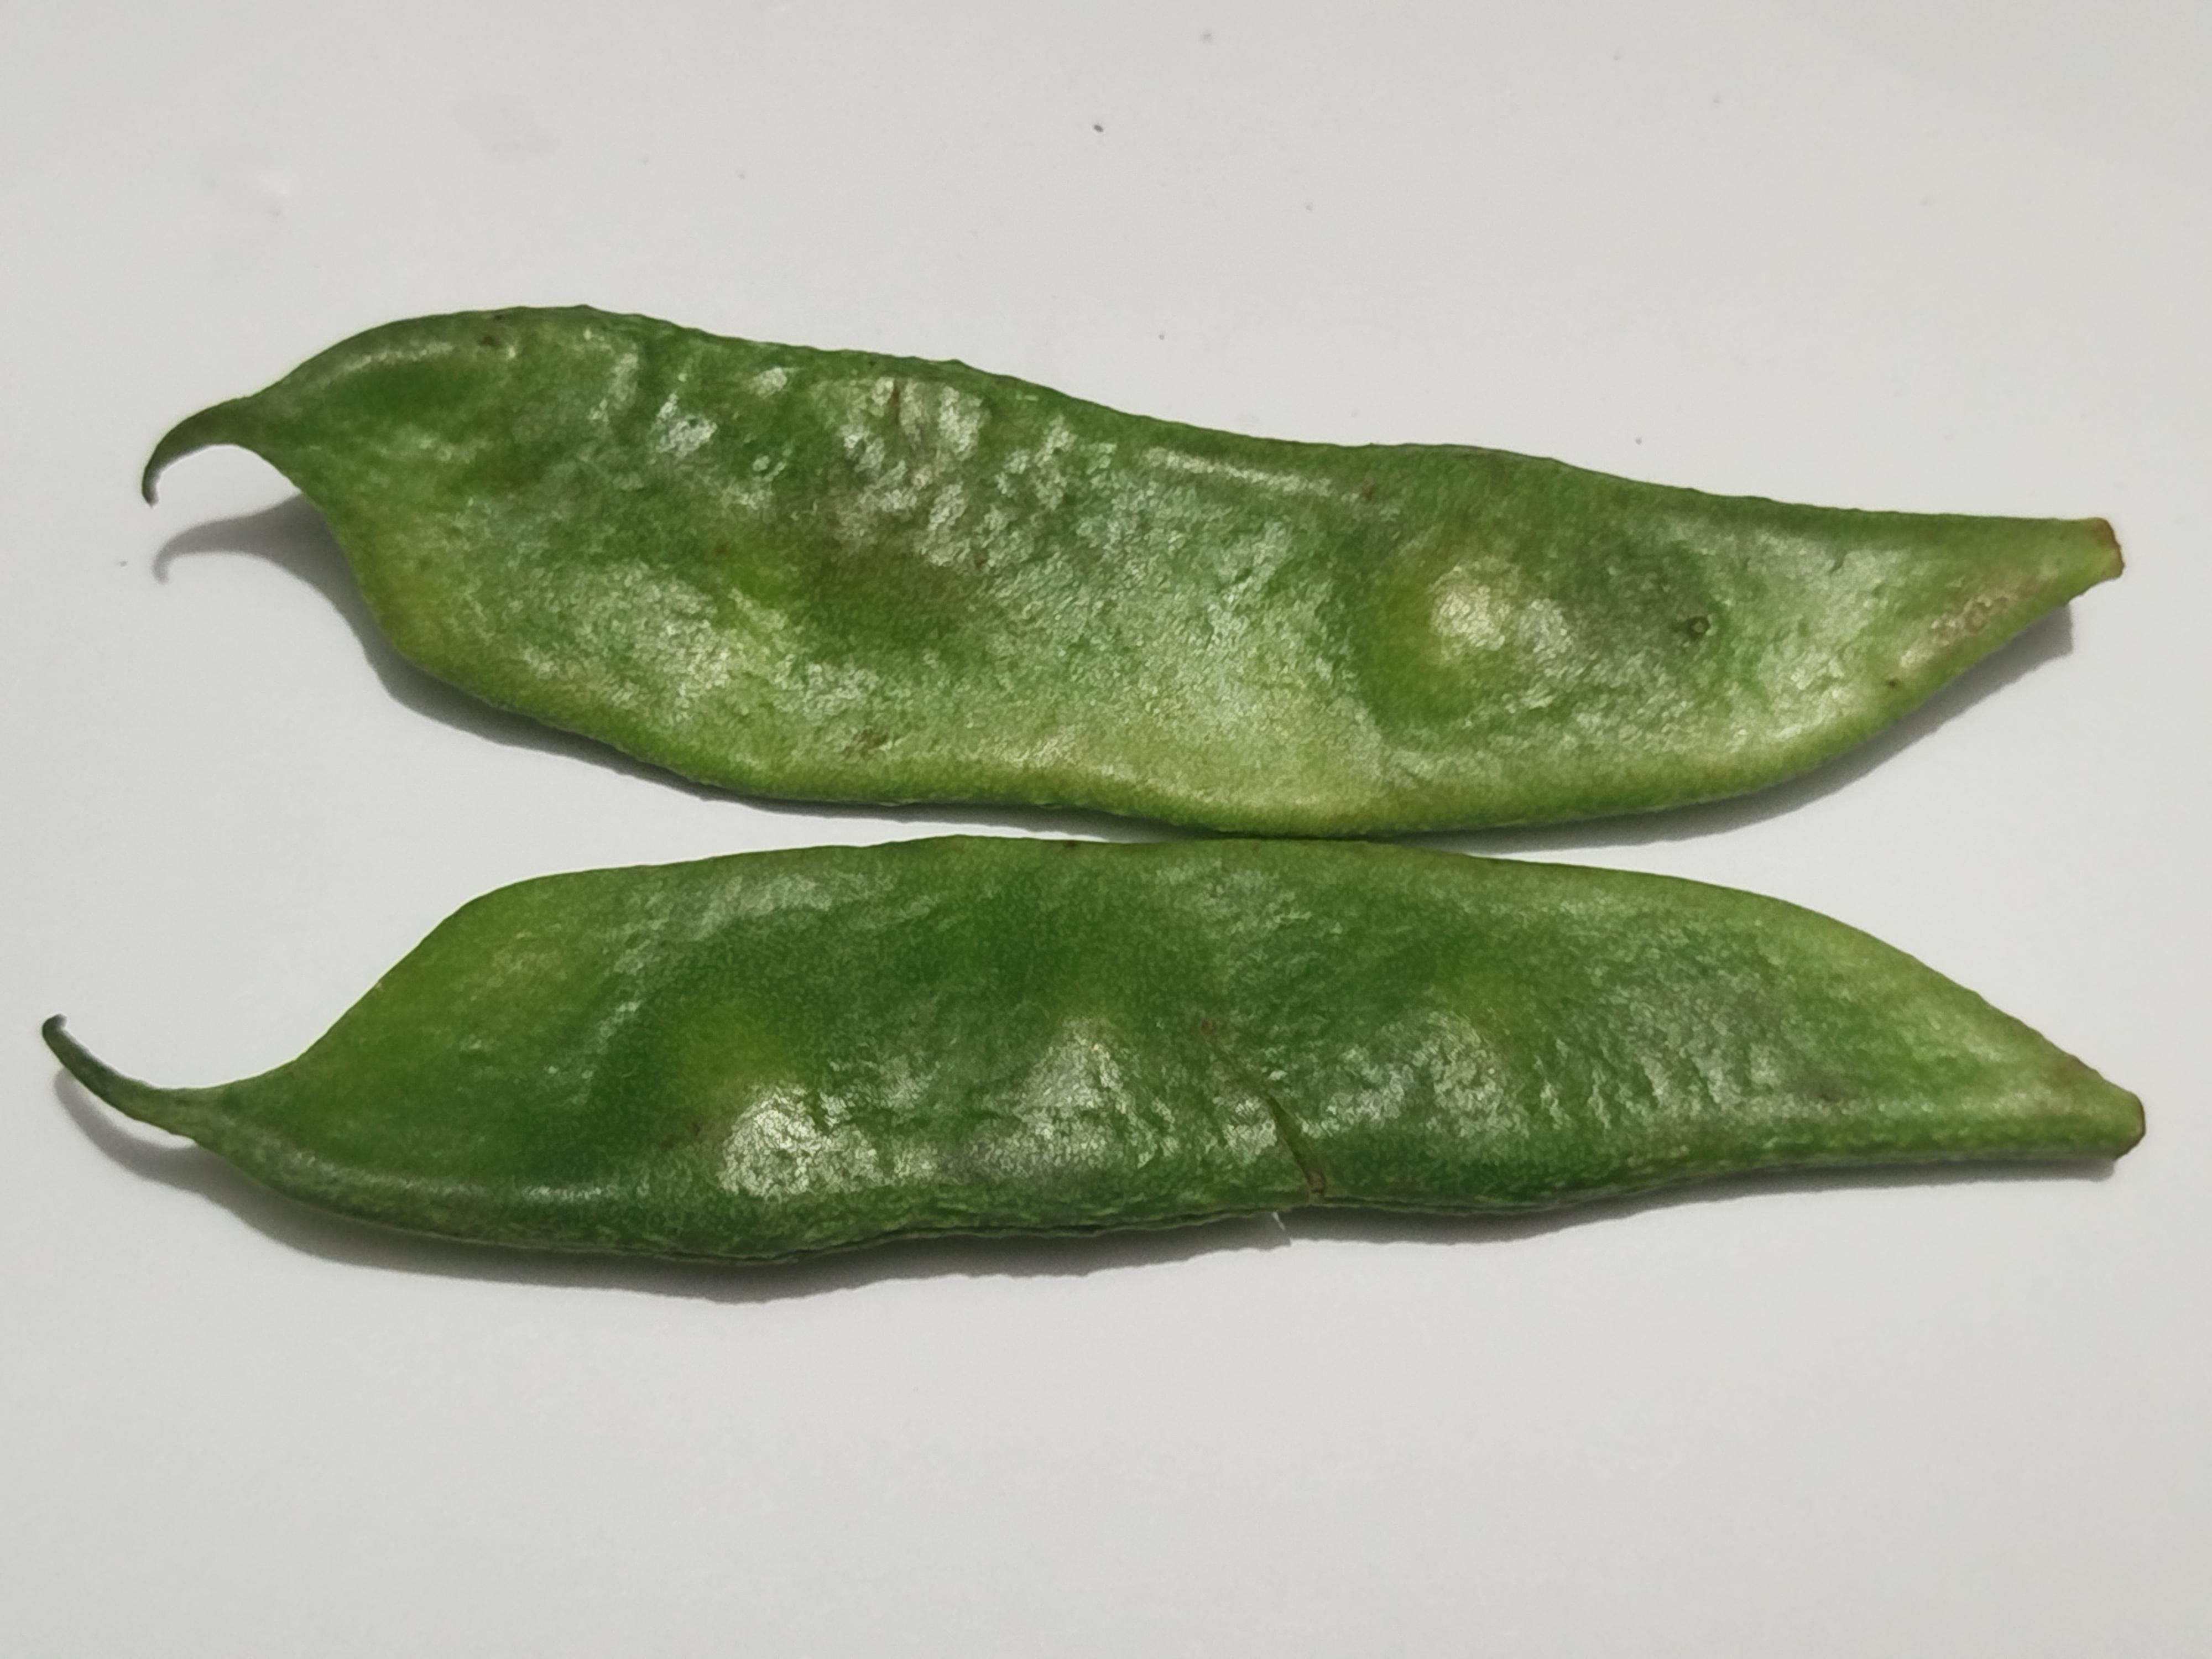
Label: Bean